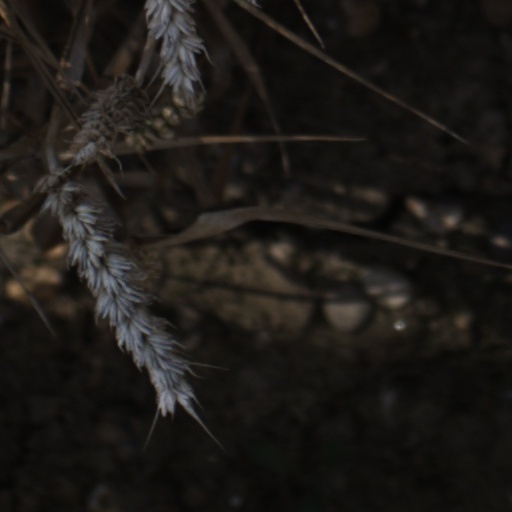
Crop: wheat